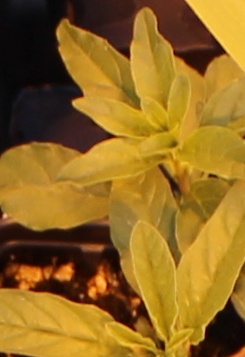
Label: Waterhemp